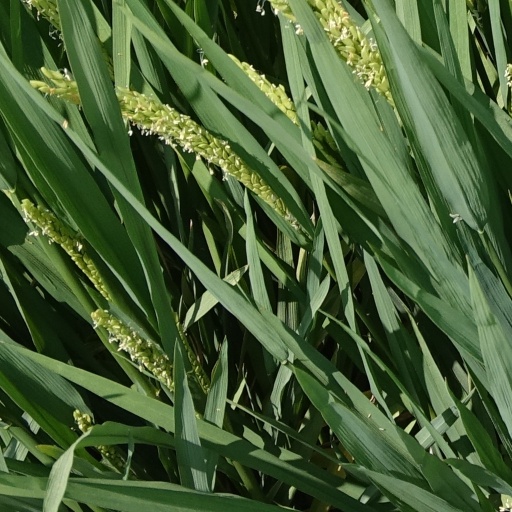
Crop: rice